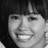
Emotion: happy